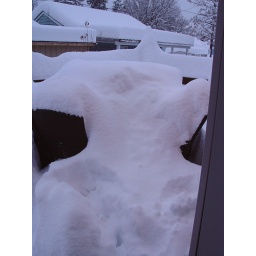
Our deck table and chairs is under all this snow somewhere.